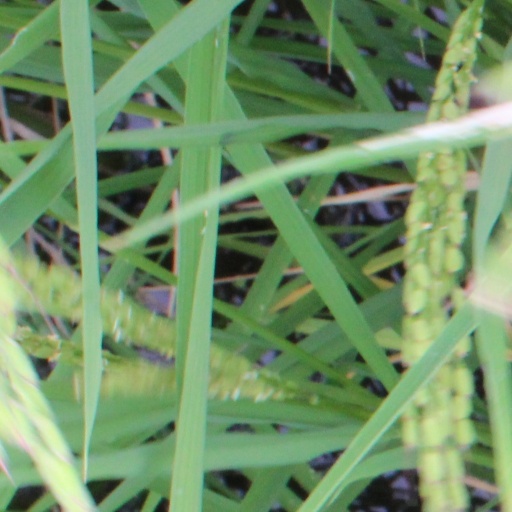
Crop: rice